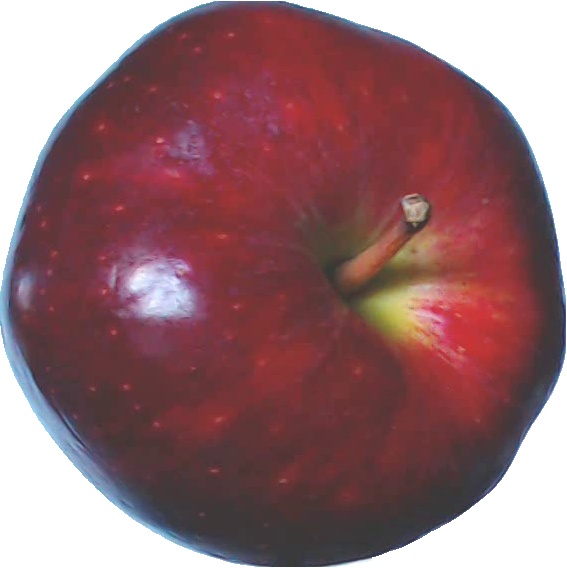
Label: apple_red_delicios_1